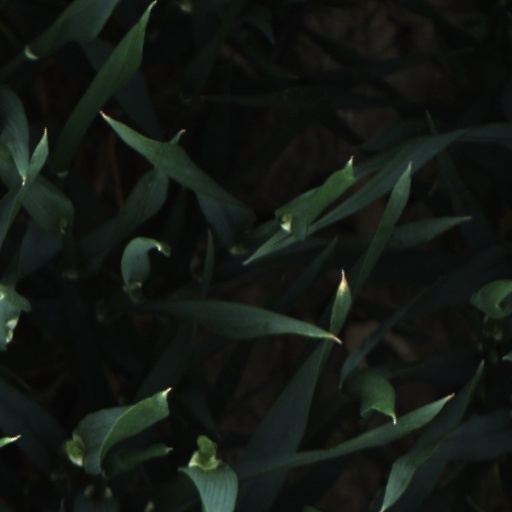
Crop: wheat